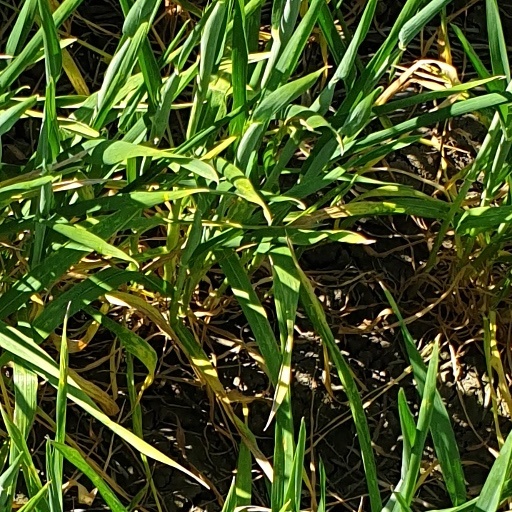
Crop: wheat